Stagefright (bug)

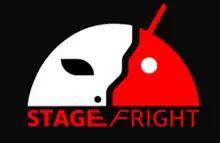
Logo of the Stagefright library bug

Stagefright is the name given to a group of software bugs that affect versions from 2.2 "Froyo" up until 5.1.1 "Lollipop" of the Android operating system exposing an estimated 950 million devices (95% of all Android devices) at the time. The name is taken from the affected library, which among other things, is used to unpack MMS messages. Exploitation of the bug allows an attacker to perform arbitrary operations on the victim's device through remote code execution and privilege escalation. Security researchers demonstrate the bugs with a proof of concept that sends specially crafted MMS messages to the victim device and in most cases requires no end-user actions upon message reception to succeed—the user doesn't have to do anything to 'accept' exploits using the bug; it happens in the background. A phone number is the only information needed to carry out the attack.